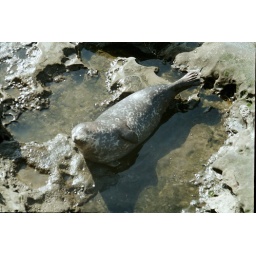
Sea lion at childrens beach in La Jolla